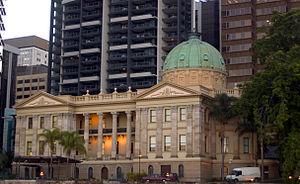
L’architecture australienne, au moins au début de l'histoire du pays, fut influencée par les architectures anglaise et américaine. Au mieux, les architectes australiens cherchaient à être les premiers à importer les nouveaux styles et essayaient de leur donner des caractères locaux. L'architecture australienne contemporaine post-seconde Guerre mondiale reflète le multiculturalisme de la société australienne et lui donne une identité émergente multifactorielle.